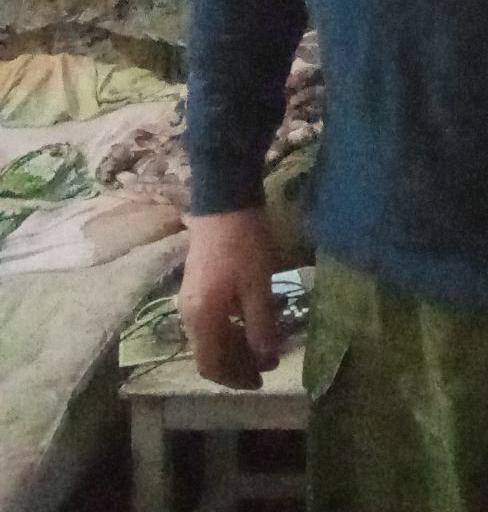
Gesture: no_gesture